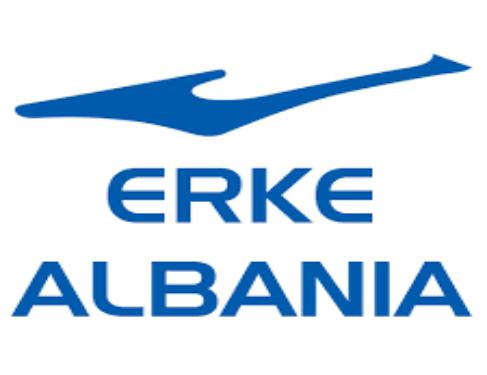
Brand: ERKE-2
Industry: Clothes